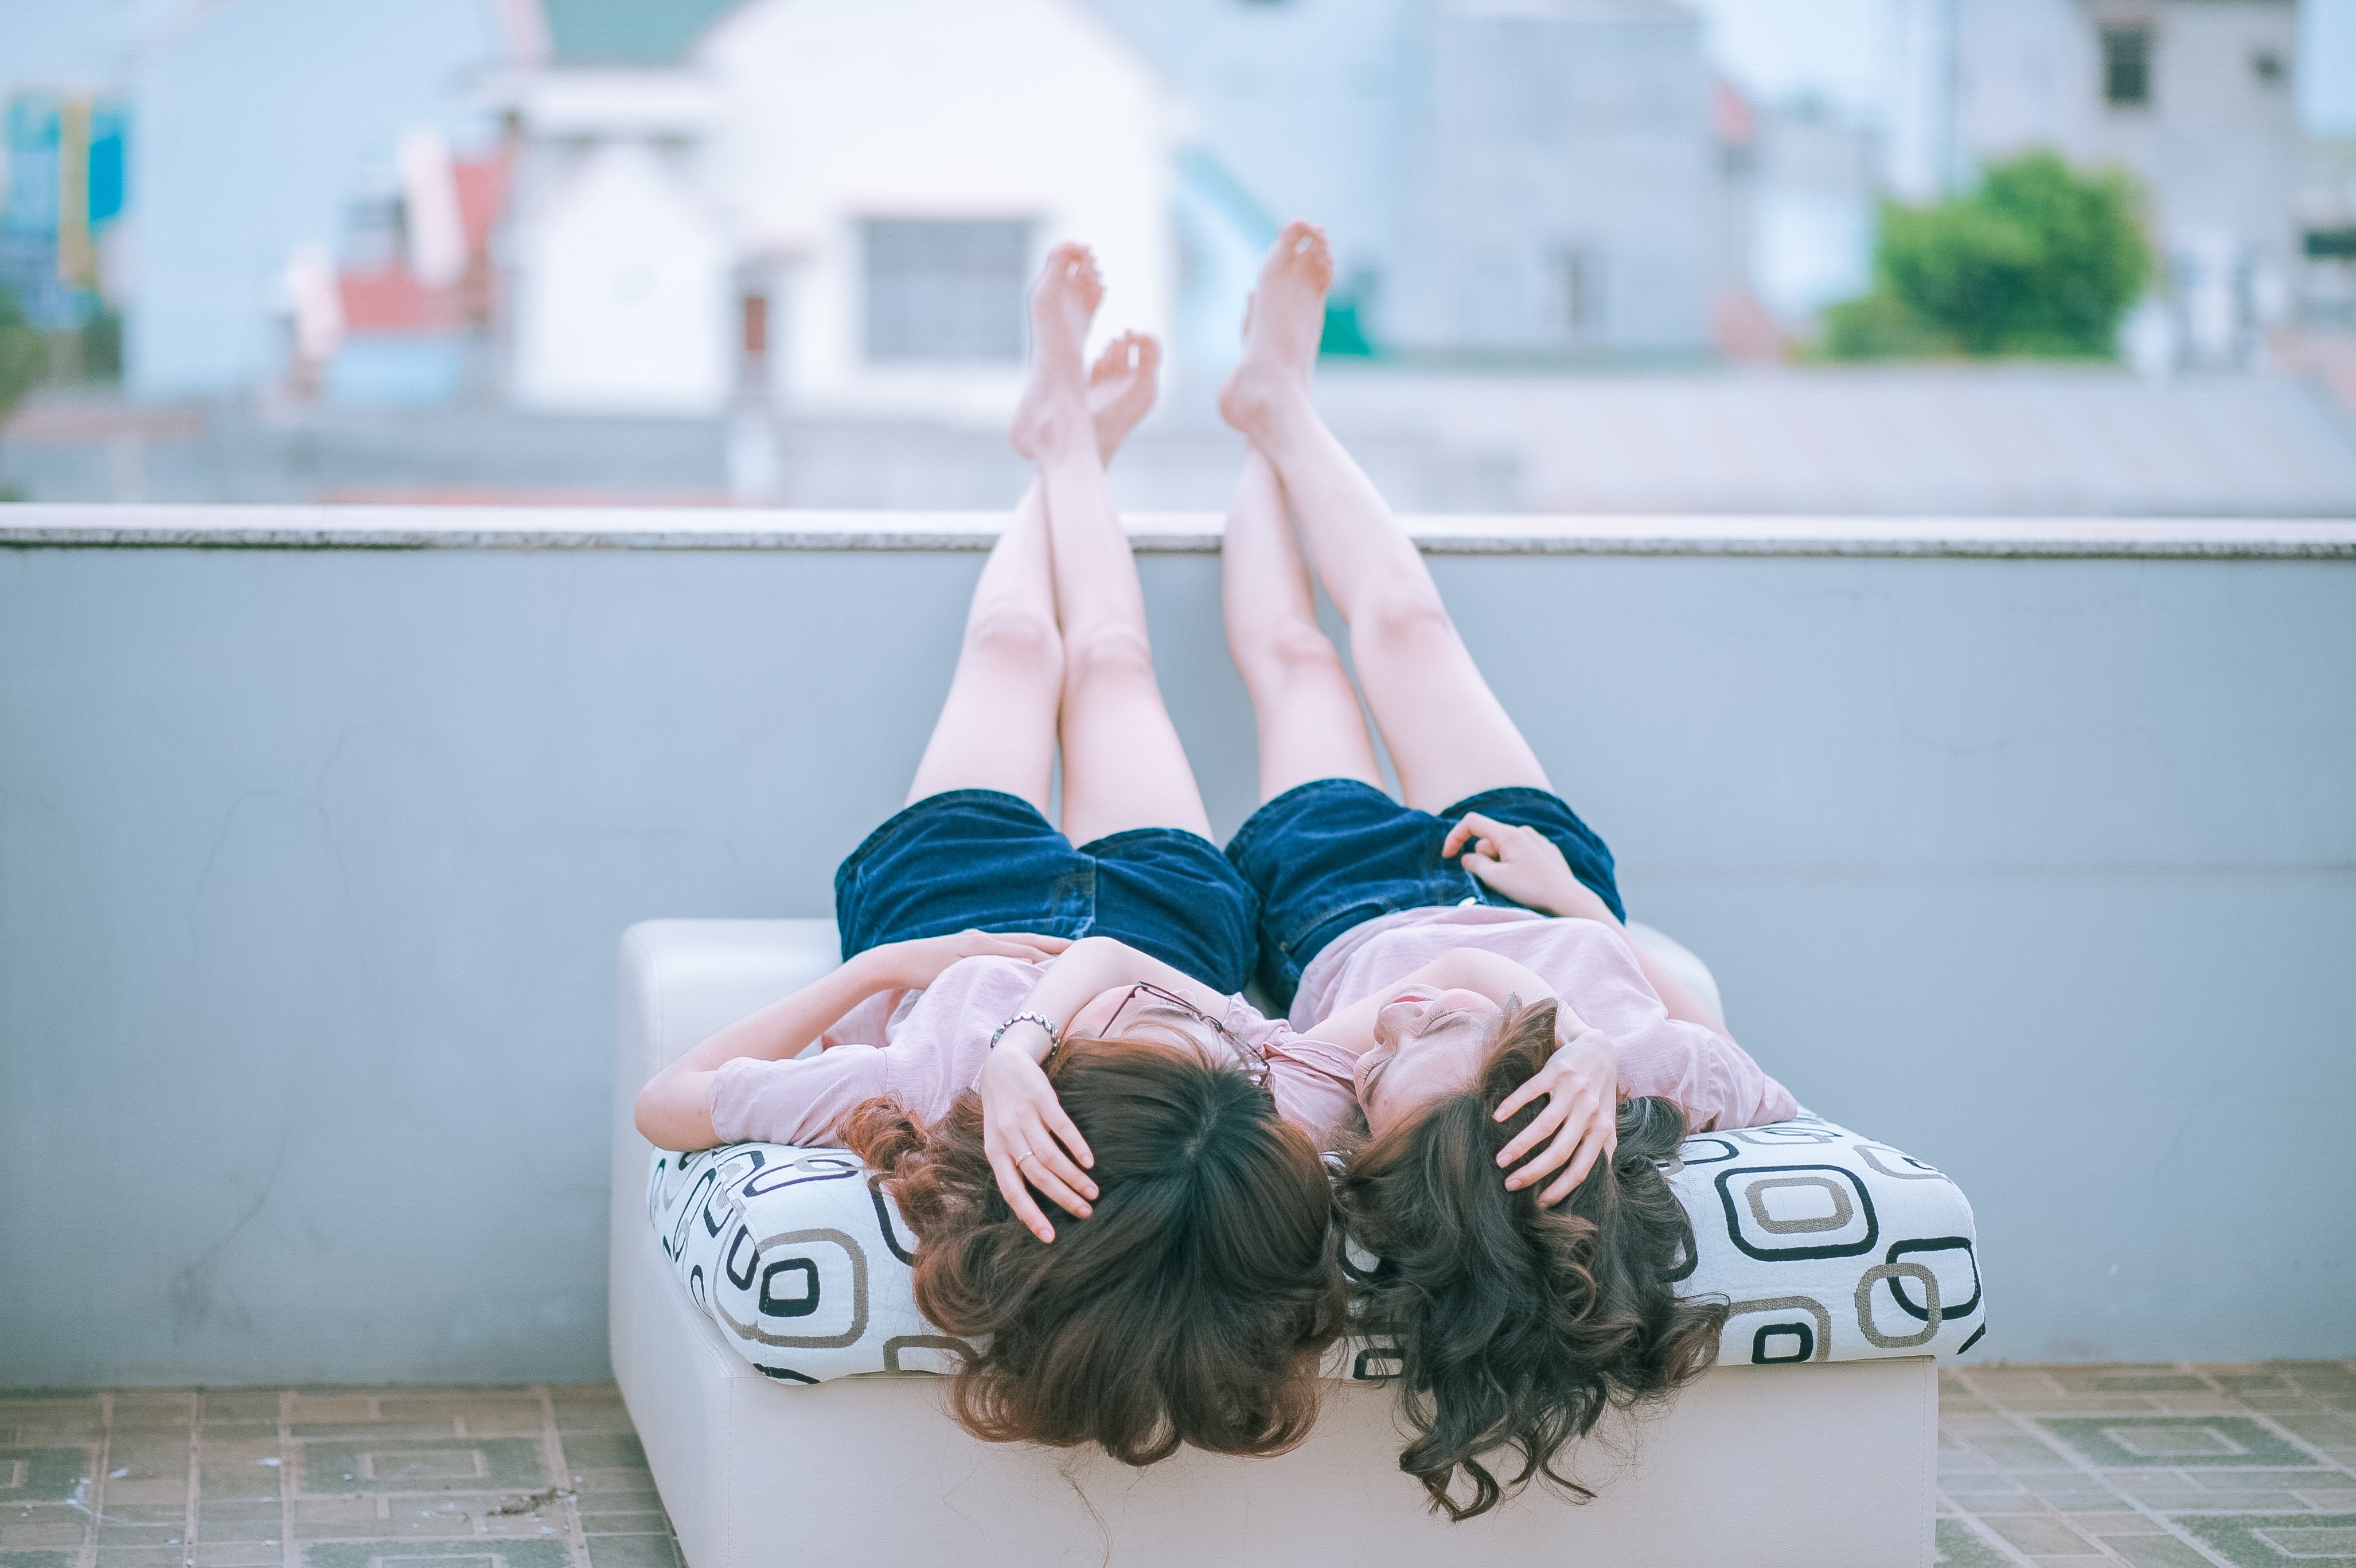
people, girl, woman, hair, white, photography, house, home, cute, female, love, portrait, model, young, spring, color, sitting, couple, romance, human, fashion, two, blue, living room, clothing, partner, friendship, black, room, together, lifestyle, leisure, apartment, smiling, life, girlfriend, caucasian, living, indoors, fun, dress, happy, happiness, relationship, women, photograph, skin, beauty, lovers, day, domestic, costume, casual, togetherness, adult, domicile, gay, lesbian, sensual, interaction, photo shoot, homosexual, abode